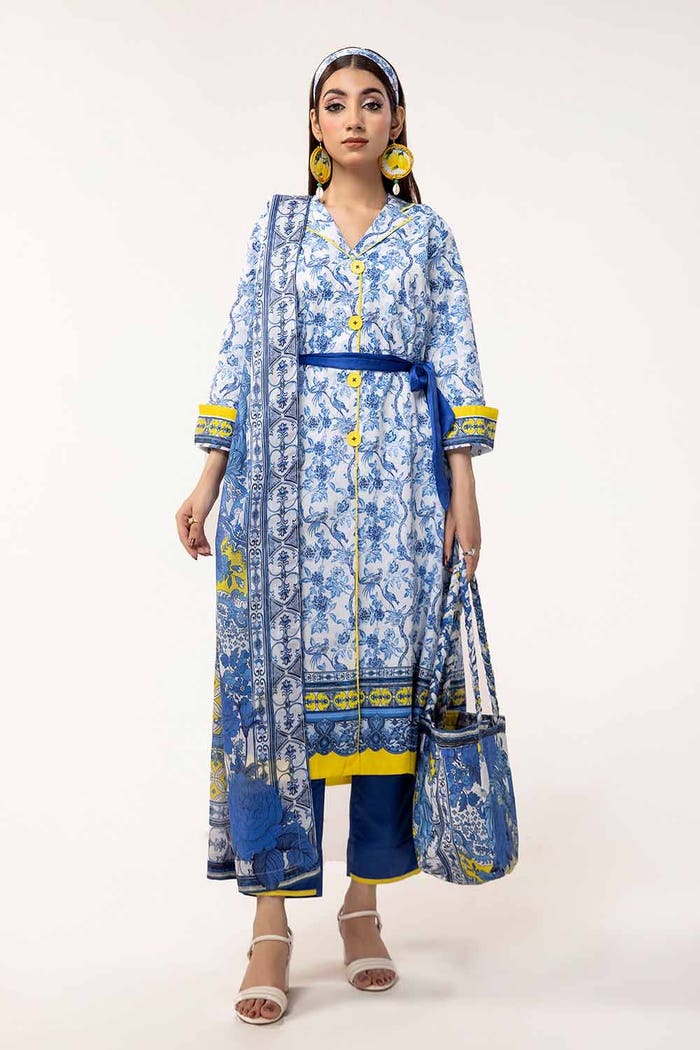
blue multi karigari suit